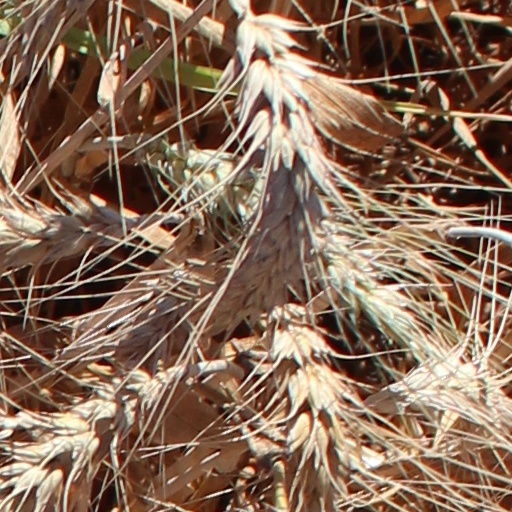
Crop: wheat